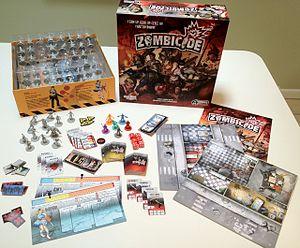
Zombicide - Saison 1 - Composition de la boîte
Zombicide est un jeu de société coopératif publié par Guillotine Games pour un à six joueurs, à partir de treize ans. Une partie dure de 30 minutes à 4 heures en fonction du scénario choisi.